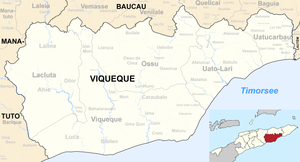
Viqueque est une municipalité du Timor oriental.